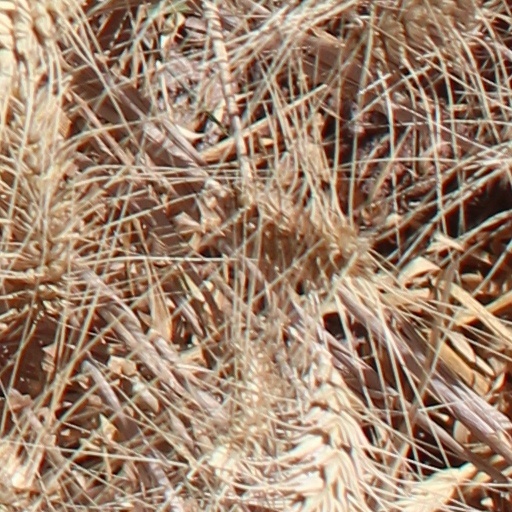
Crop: wheat